Martin's Mill Covered Bridge (Antrim Township, Franklin County, Pennsylvania)

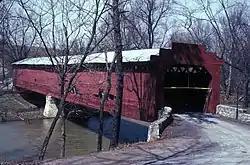

Martin's Mill Covered Bridge is a public, historic wooden covered bridge located at Antrim Township in Franklin County, Pennsylvania, United States. Martins Mill has dawn to dusk hours of 8 AM - PM. It is a , Town lattice truss bridge, constructed in 1849. It crosses Conococheague Creek.